Koehler Cultural Center

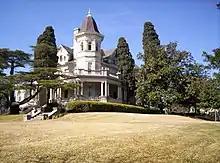
Koehler Cultural Center in 2007

The Koehler Cultural Center is located on the campus of San Antonio College. The Center was donated to San Antonio College and houses part of the school’s arts department. The Center is also known as the Koehler house/mansion and is a focal point for the educational and social life of the college. It provides a link to the living history of the area, and forms an important part of the architectural heritage of south central Texas.